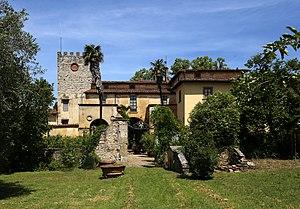
La villa Il Riposo est une maison du XVIᵉ siècle, située sur la colline de Fattucchia, entre les vallées de l'Ema et de Grassina, dans la ville de Bagno a Ripoli, avec accès à partir de la via delle Fonti.